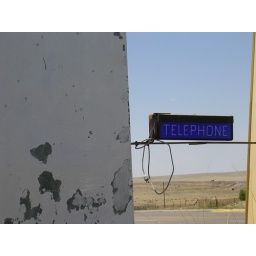
Closeup of a motel sign in Vaughn, New Mexico. From back when having a telephone was a bonus feature in your room.